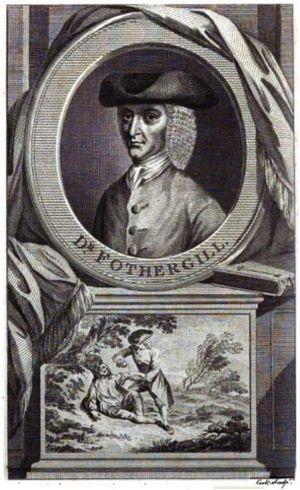
John Fothergill est un médecin anglais.